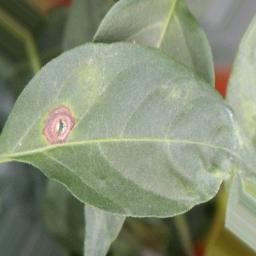
Label: cercospora